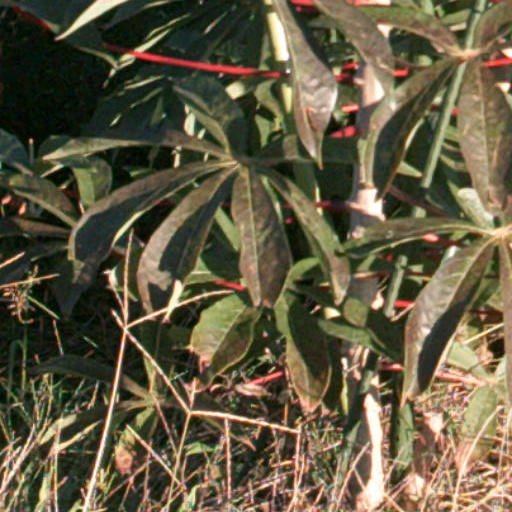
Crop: cassava